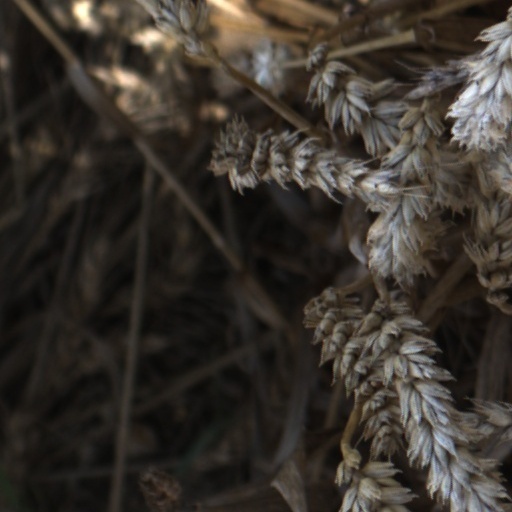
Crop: wheat